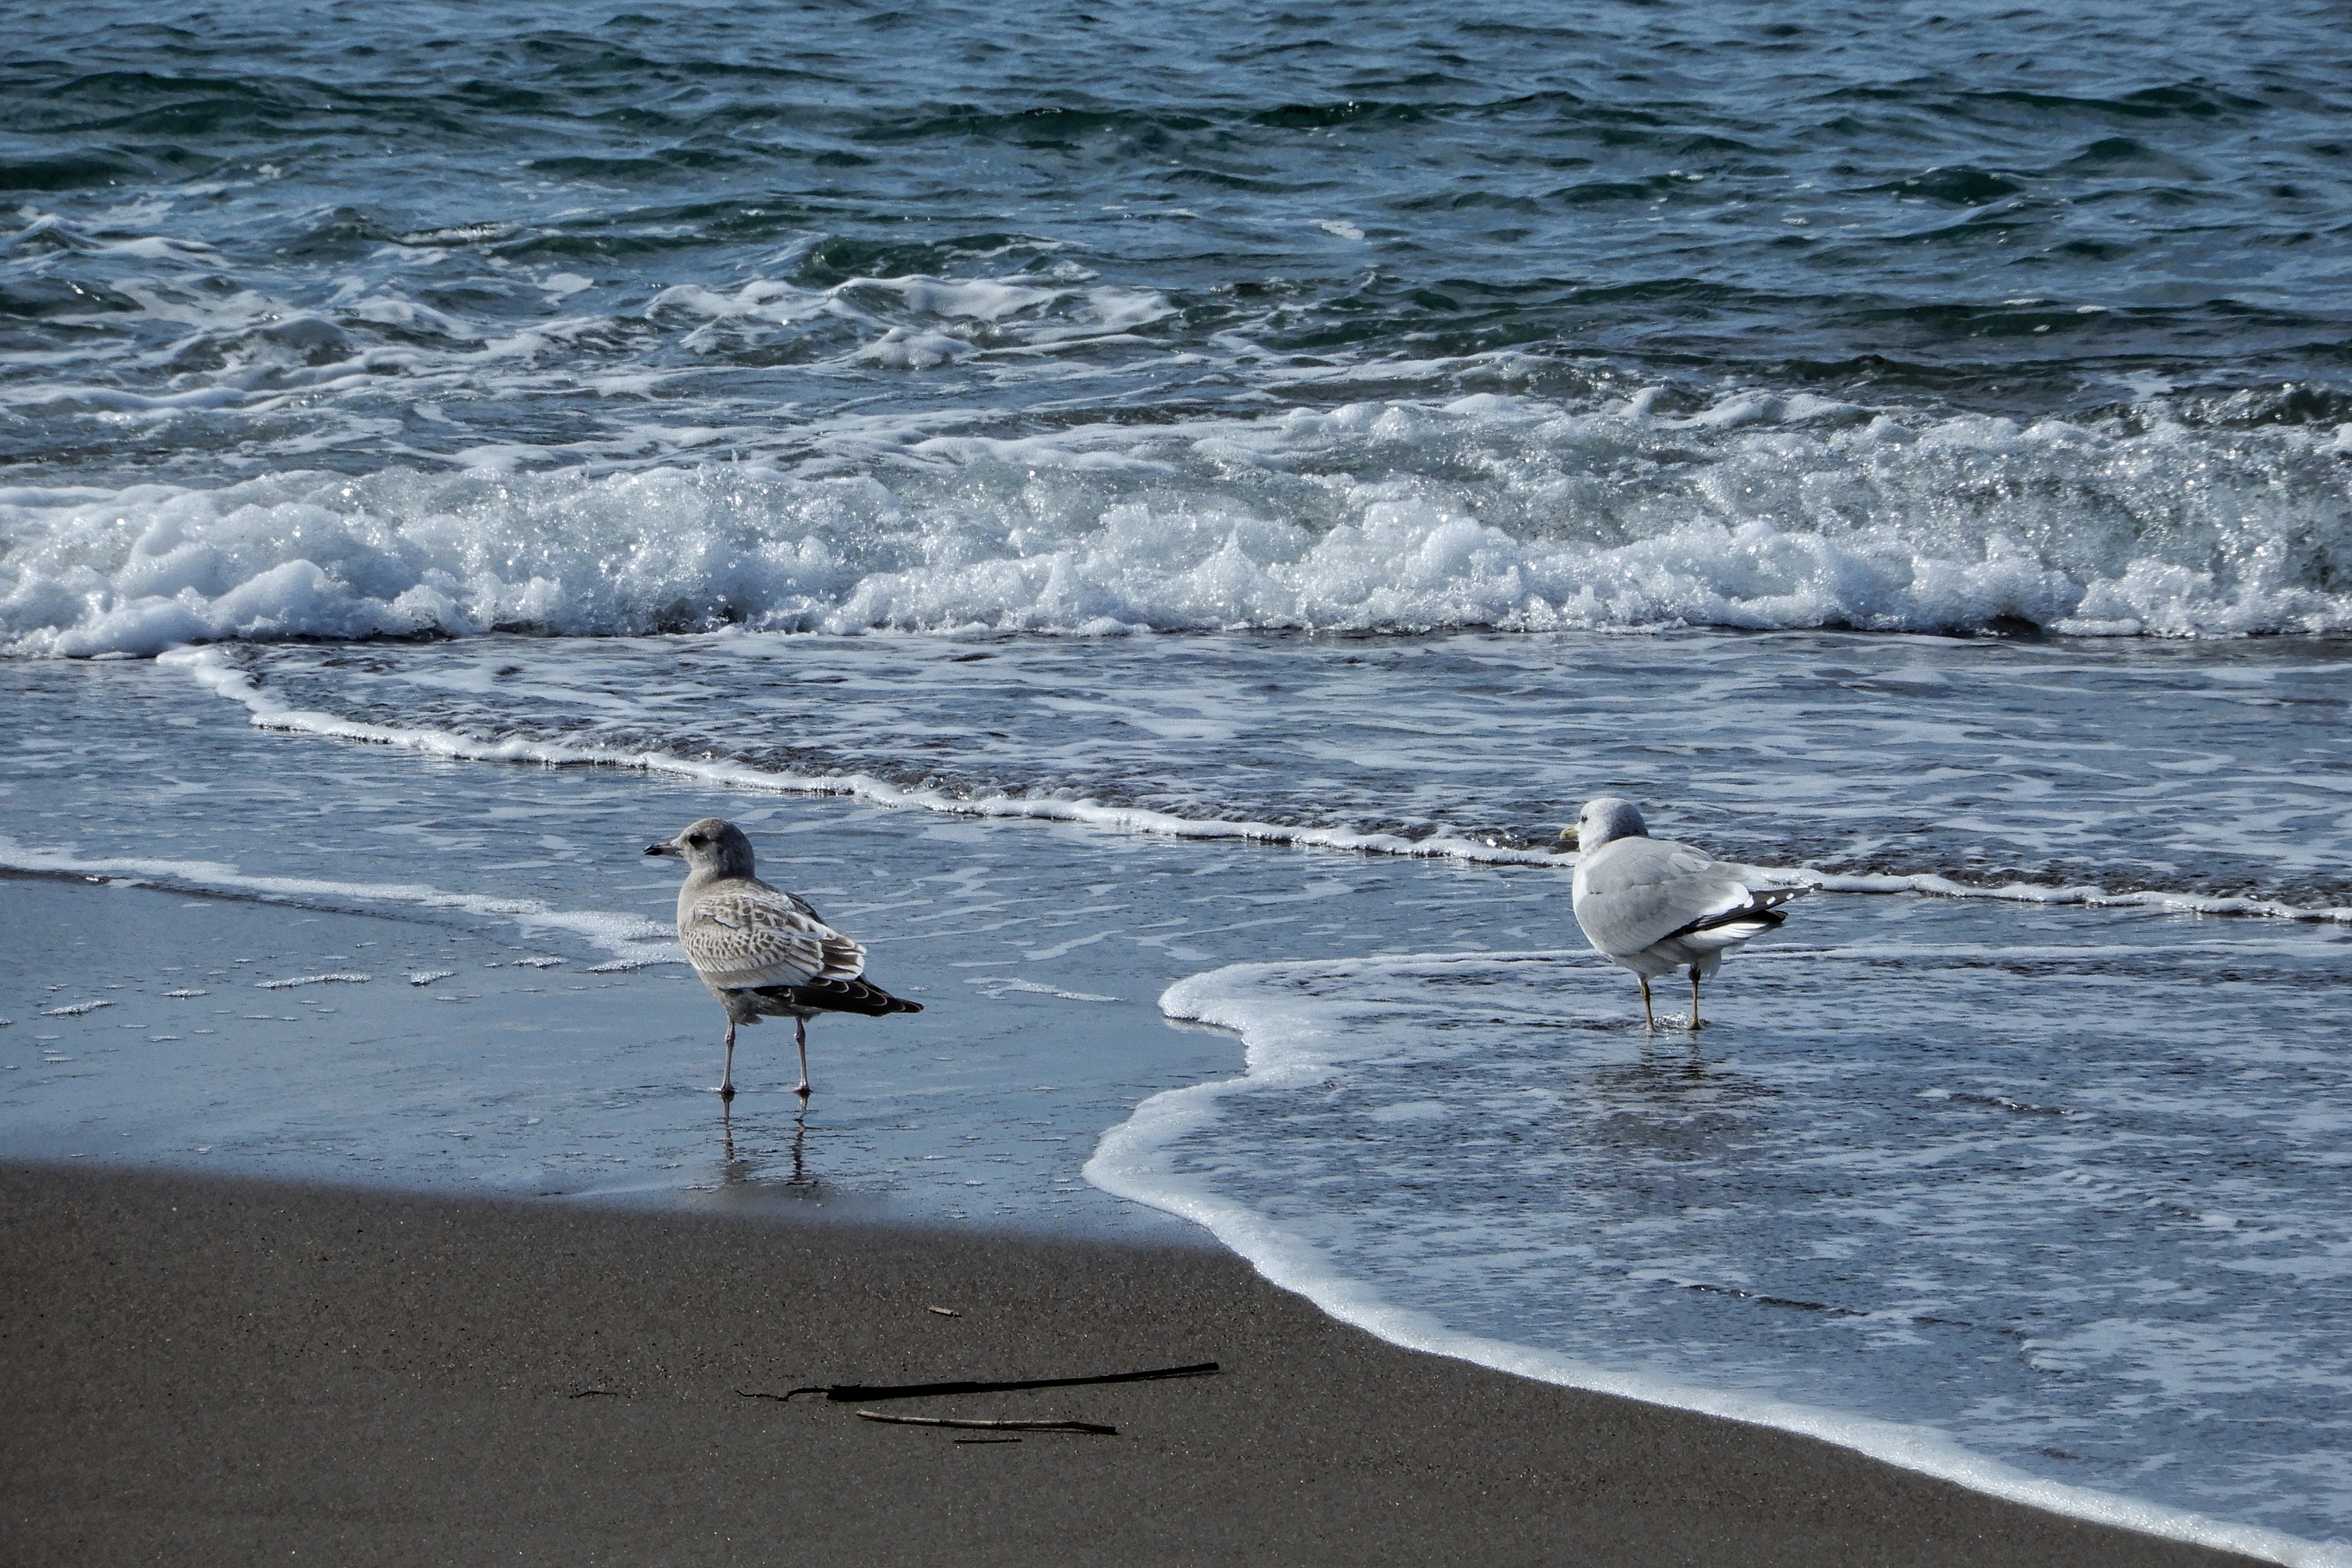
beach, sea, coast, water, sand, ocean, bird, sky, shore, wave, animal, seabird, tide, seagull, gull, beak, natural, body of water, wild animal, shorebird, charadriiformes, wind wave, european herring gull, coastal and oceanic landforms